Shiqi Subdistrict, Guangdong

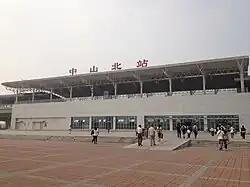
Zhongshan North railway station in 2012

The subdistrict is served by the Zhongshan North railway station, located on the Guangzhou–Zhuhai intercity railway.